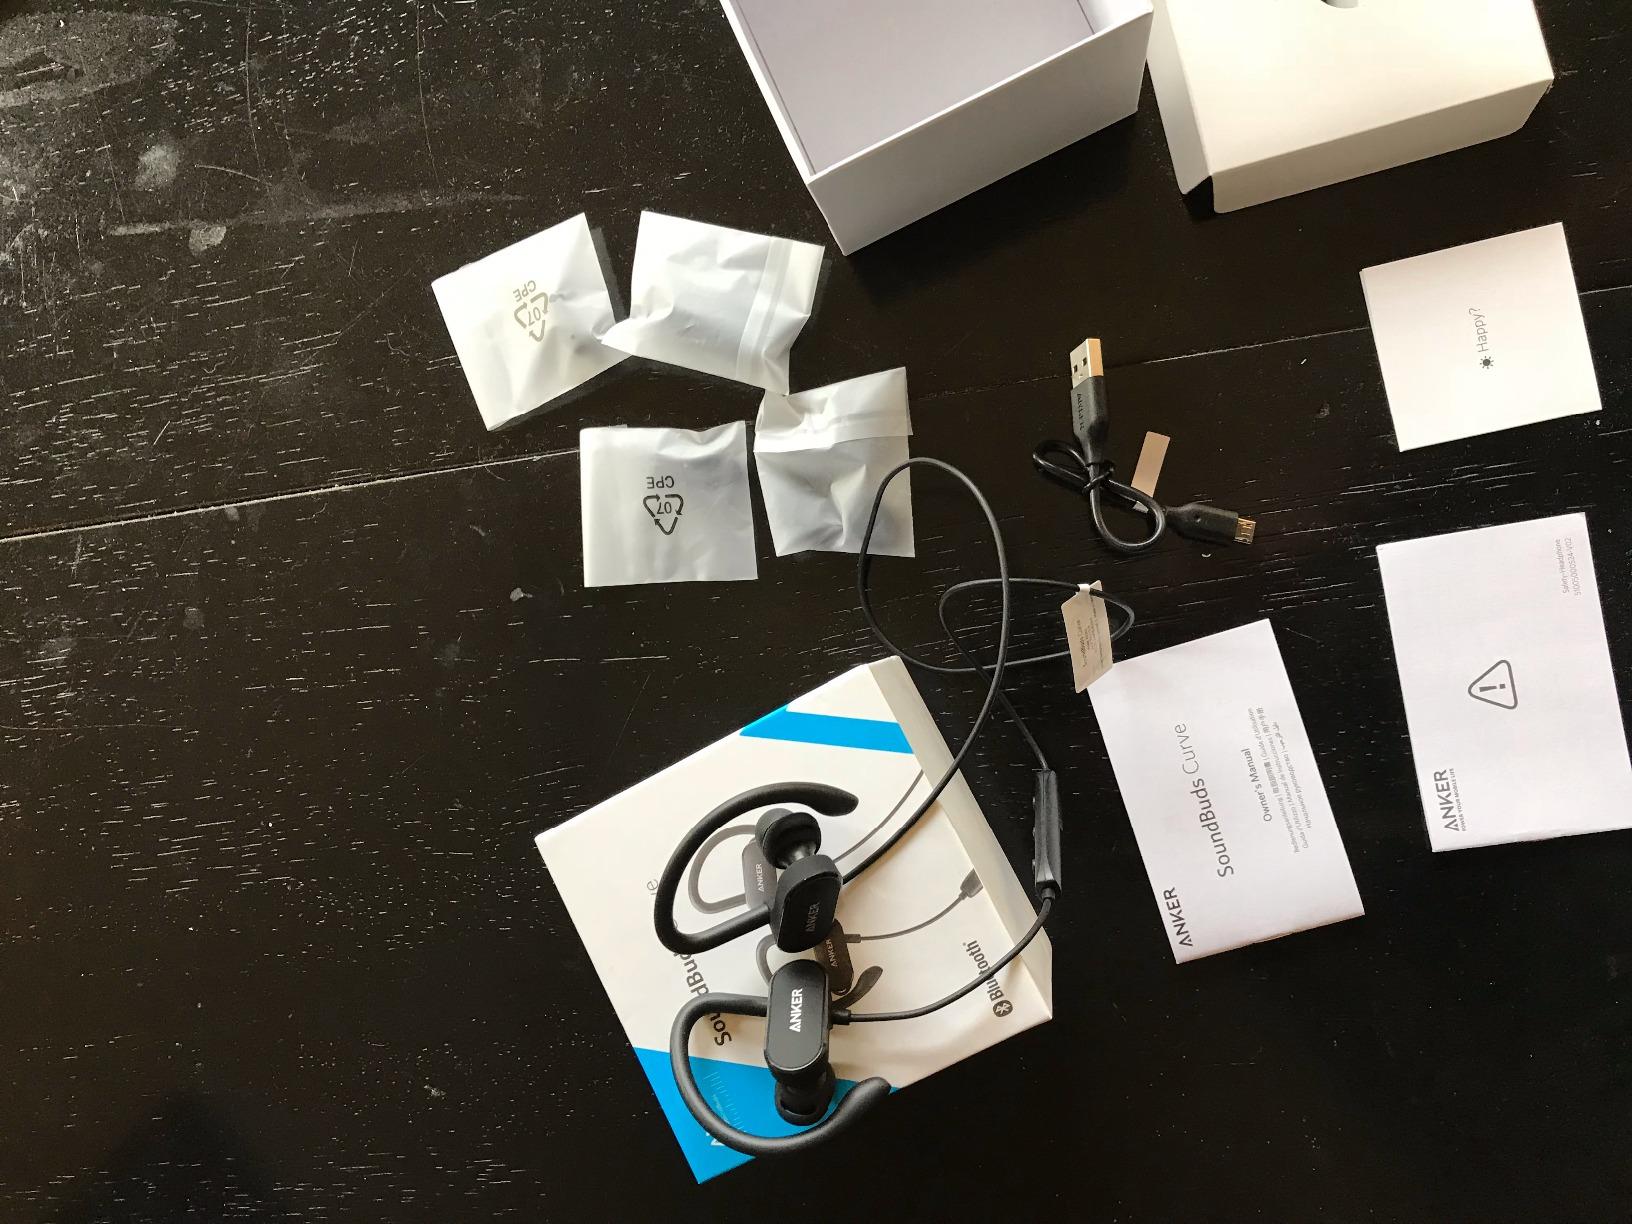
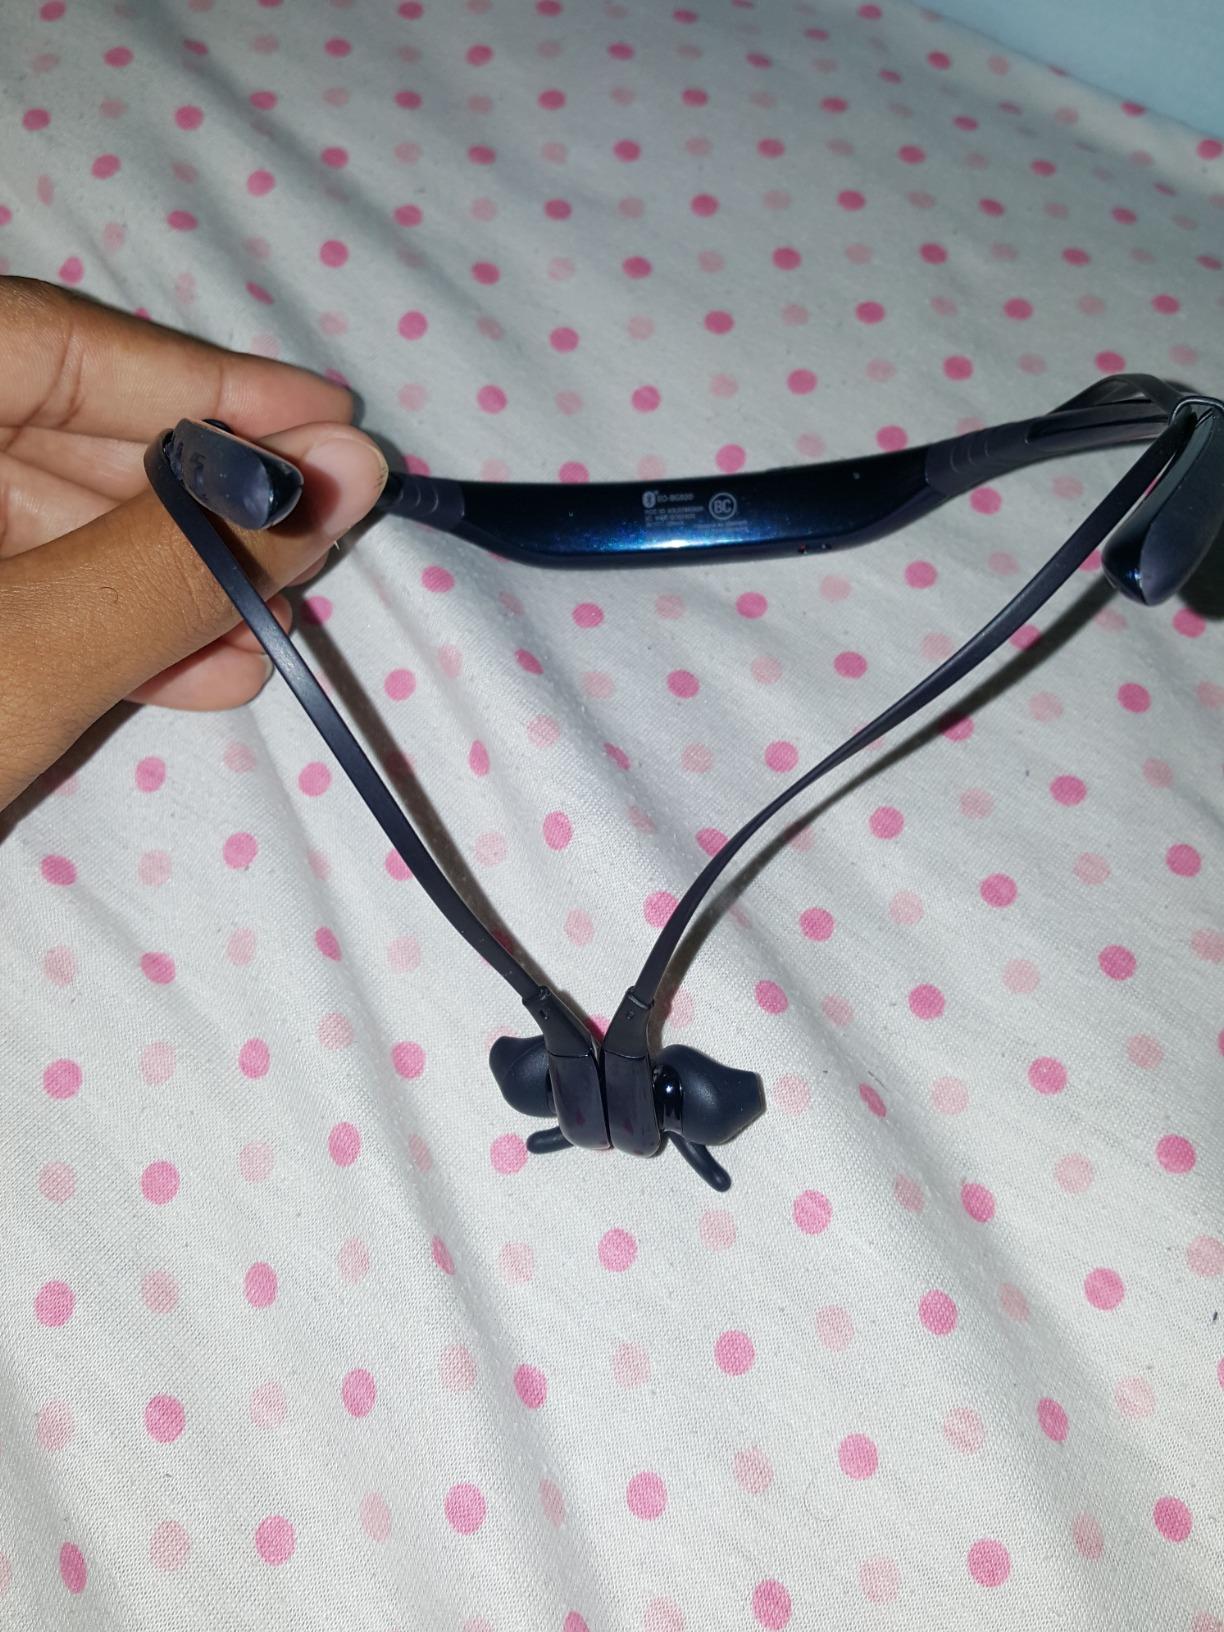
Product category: headphones
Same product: no